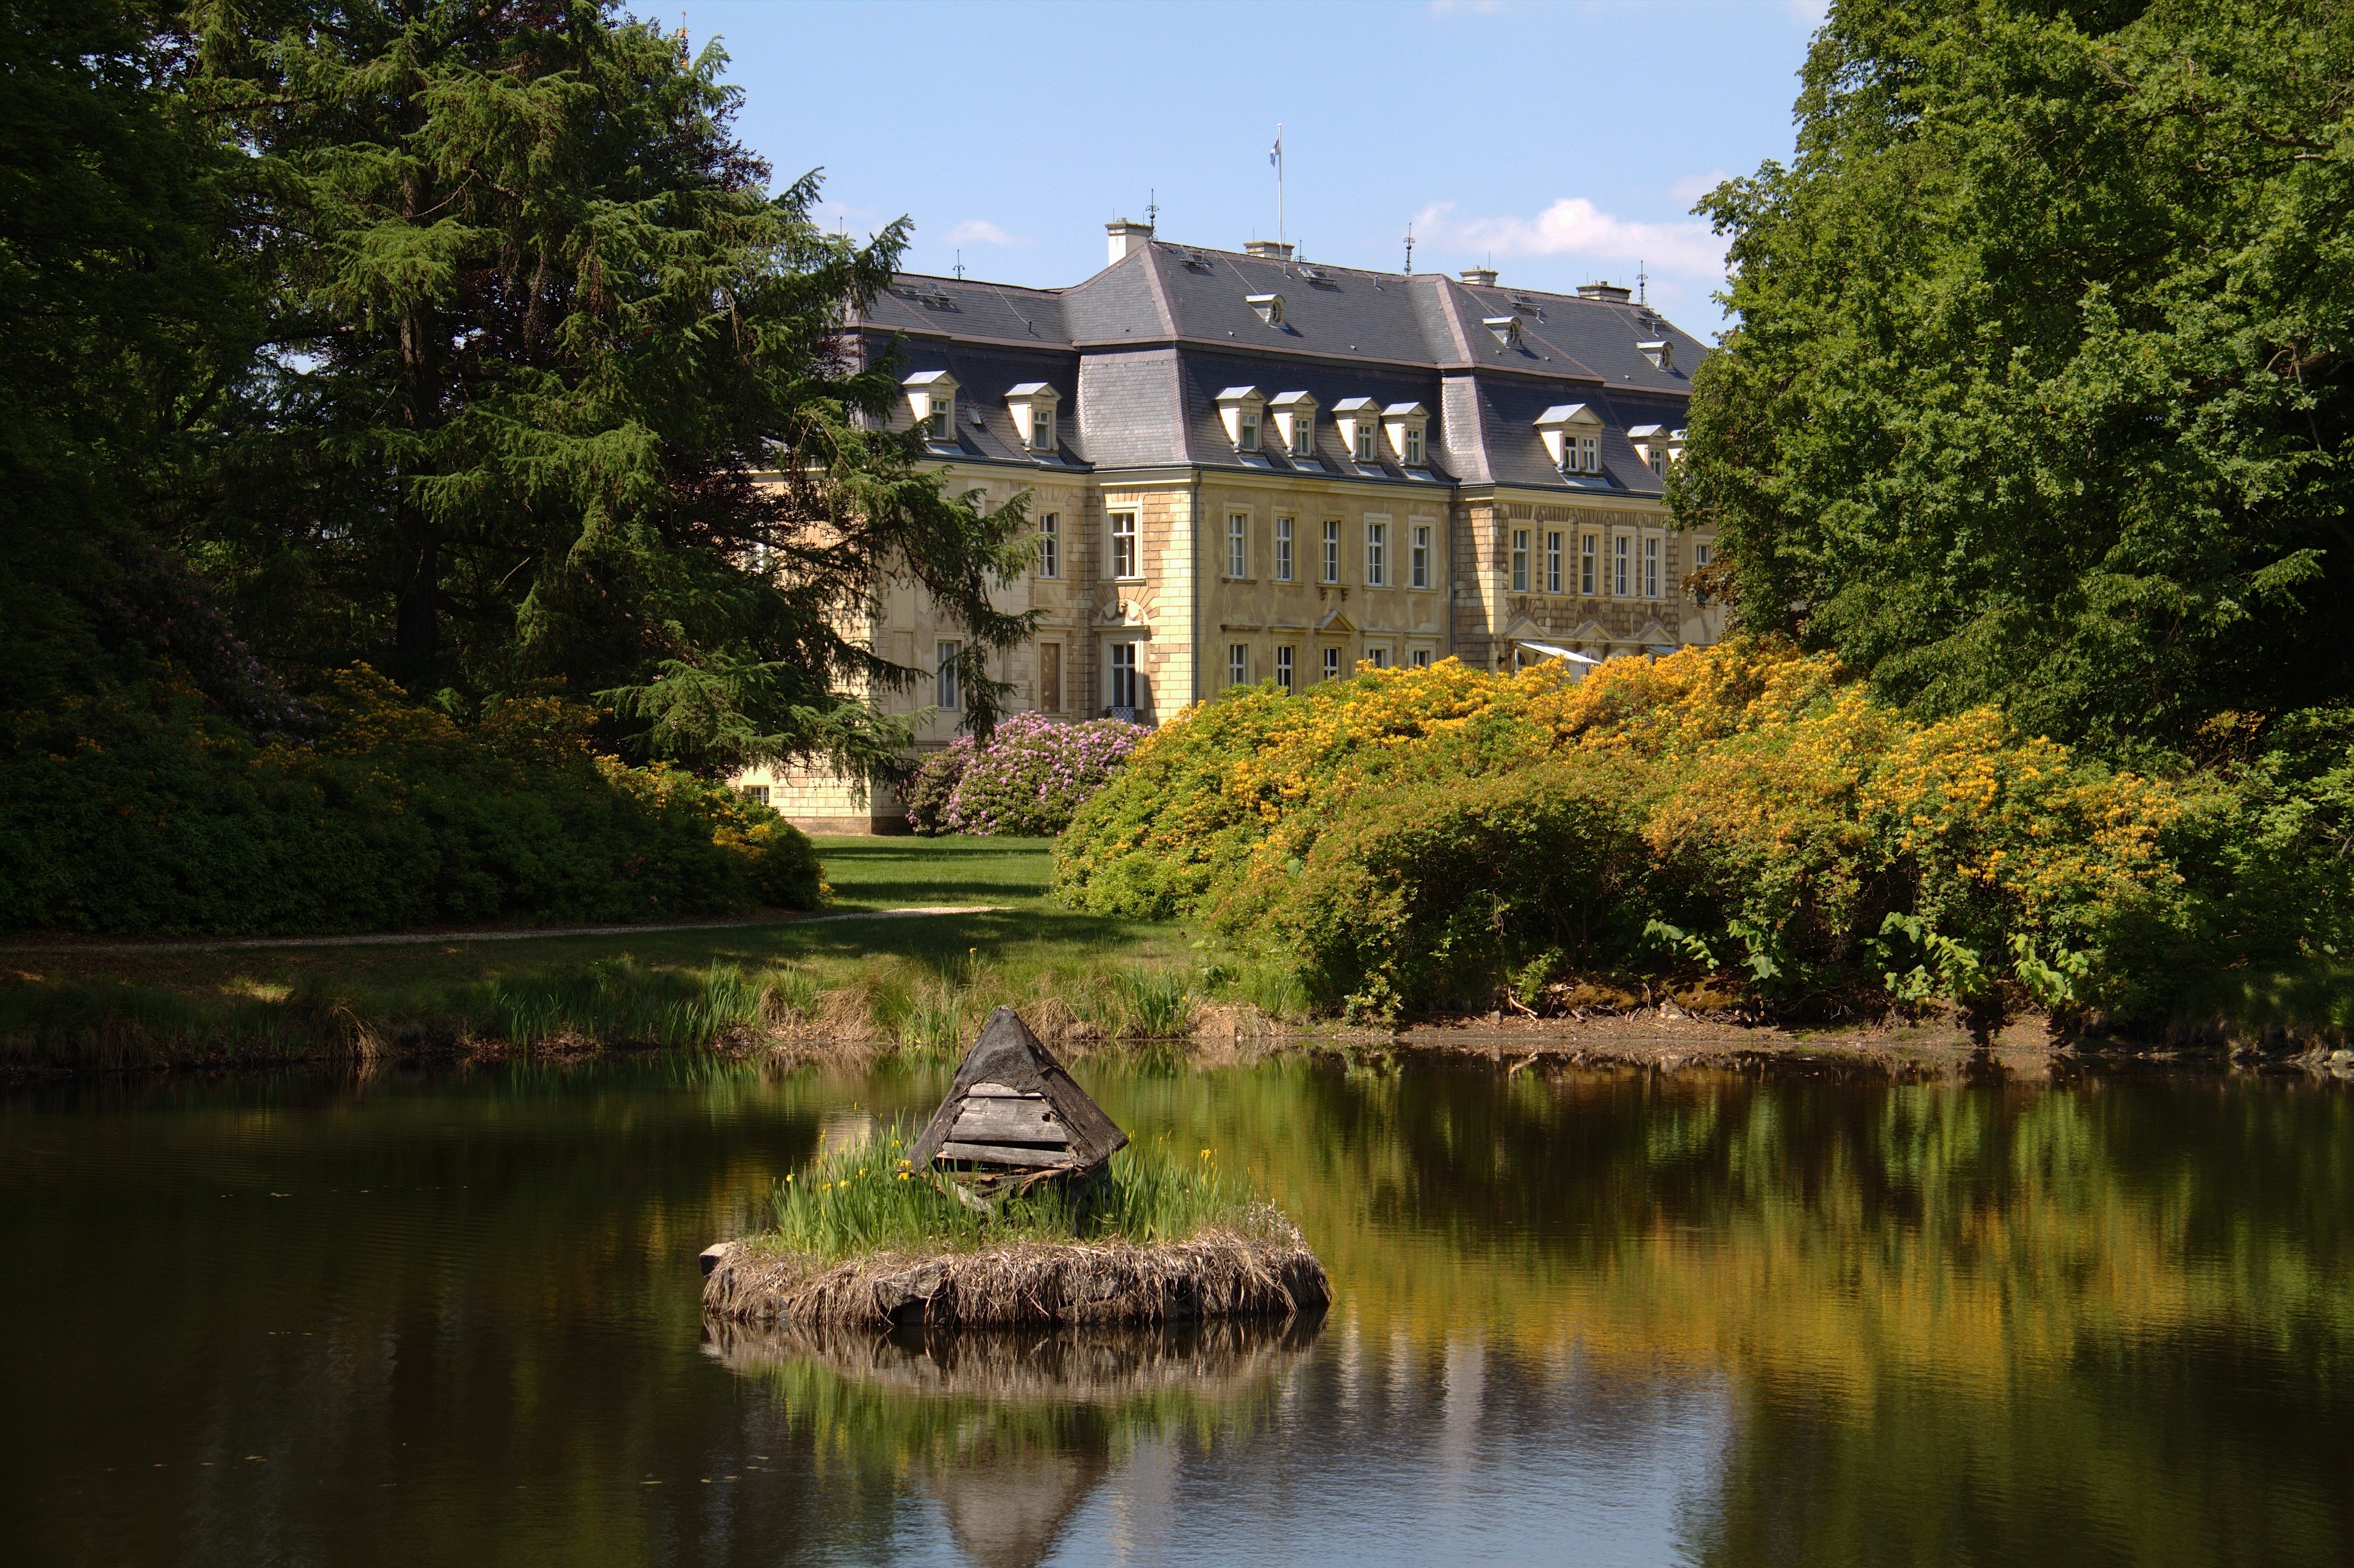
landscape, tree, water, architecture, plant, sky, bridge, house, flower, lake, building, chateau, river, pond, stream, reflection, autumn, park, castle, landmark, garden, waterway, trees, clouds, reflections, germany, historical, estate, moat, rural area, woody plant, oberlausitz